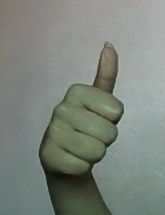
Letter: aleff